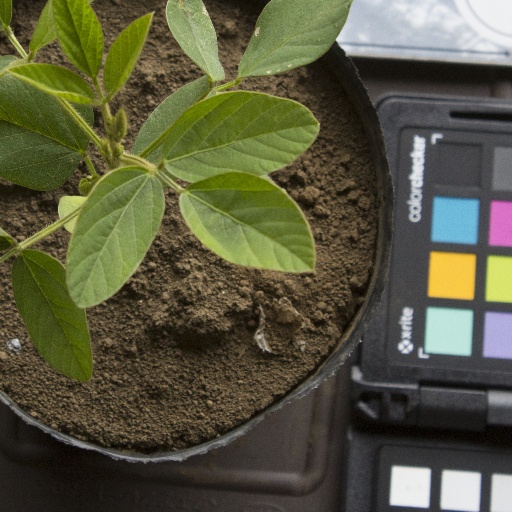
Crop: soybean